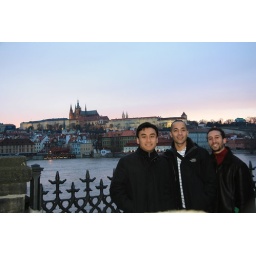
by chain bridge looking back to the castle